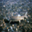
Label: trout